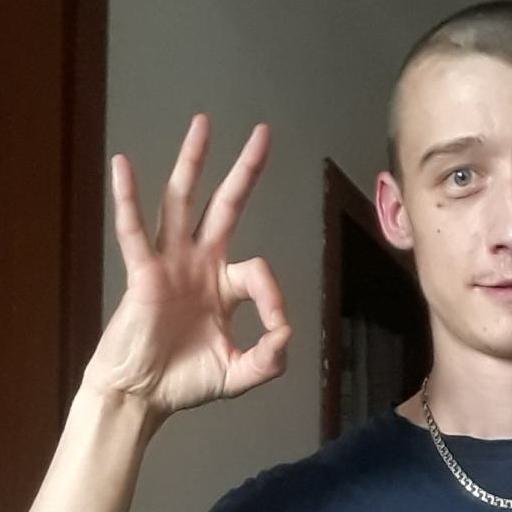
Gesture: ok